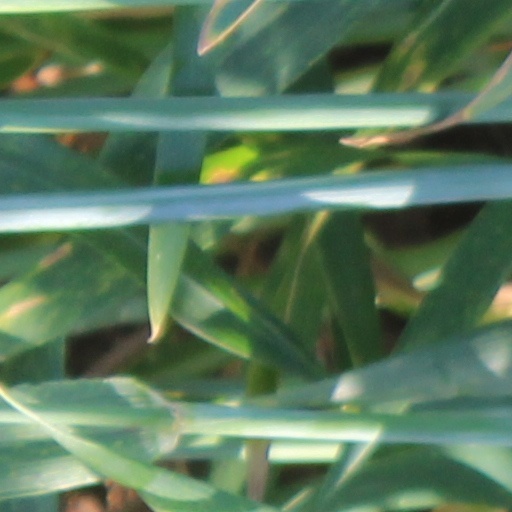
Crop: wheat